Ohio Company

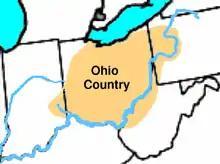
The Ohio Country, showing present-day U.S. state boundaries

The Ohio Company, formally known as the Ohio Company of Virginia, was a land speculation company organized for the settlement by Virginians of the Ohio Country (approximately the present U.S. state of Ohio) and to trade with the Native Americans. The company had a land grant from Britain and a treaty with Indians, but France also claimed the area, and the conflict helped provoke the outbreak of the French and Indian War.